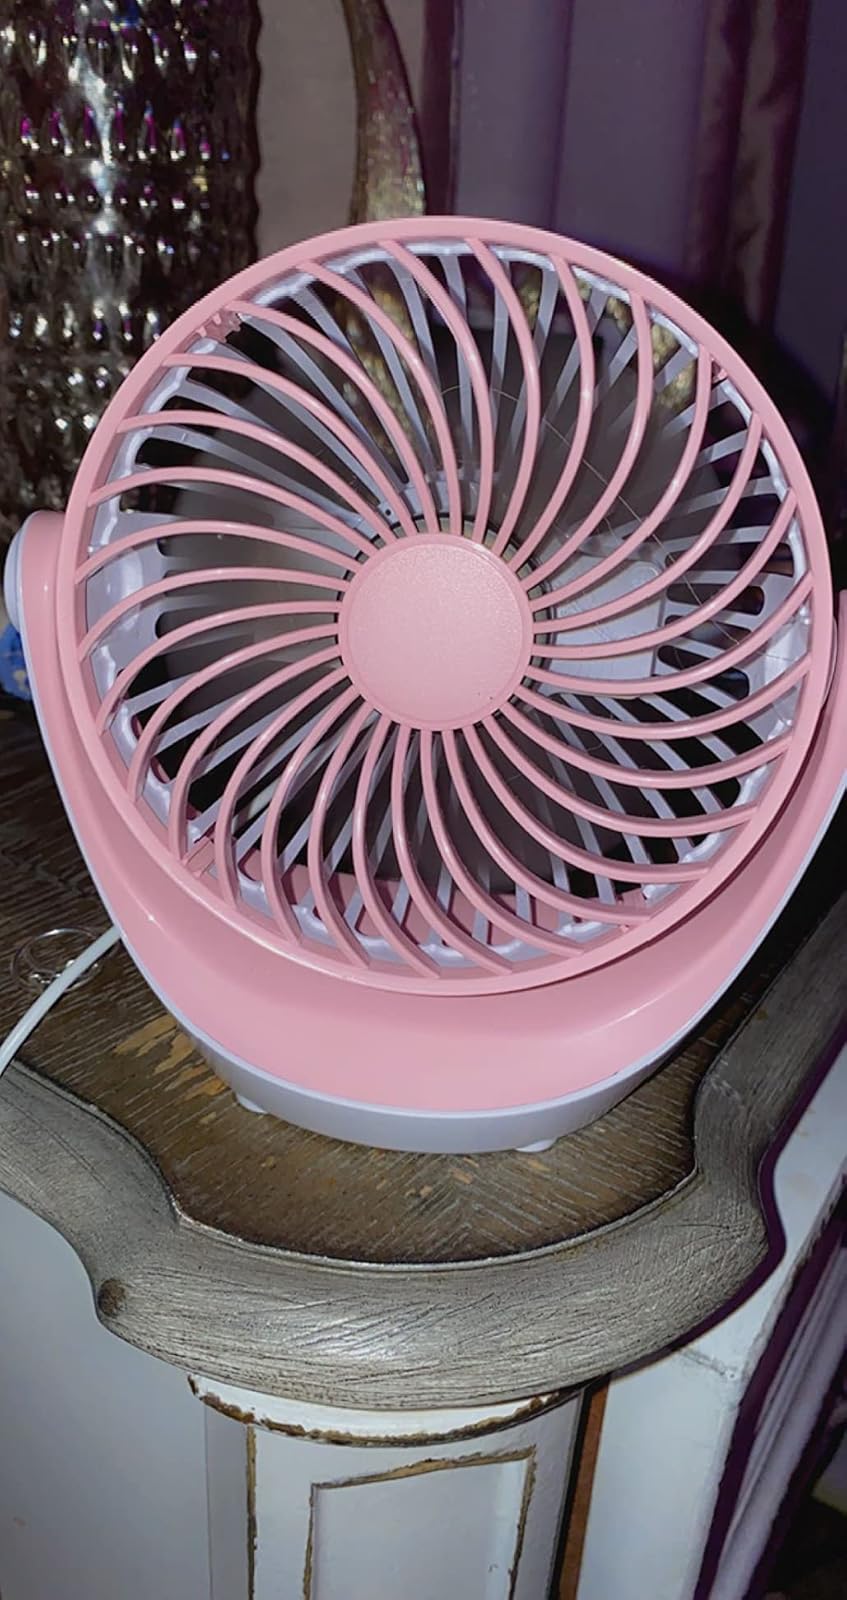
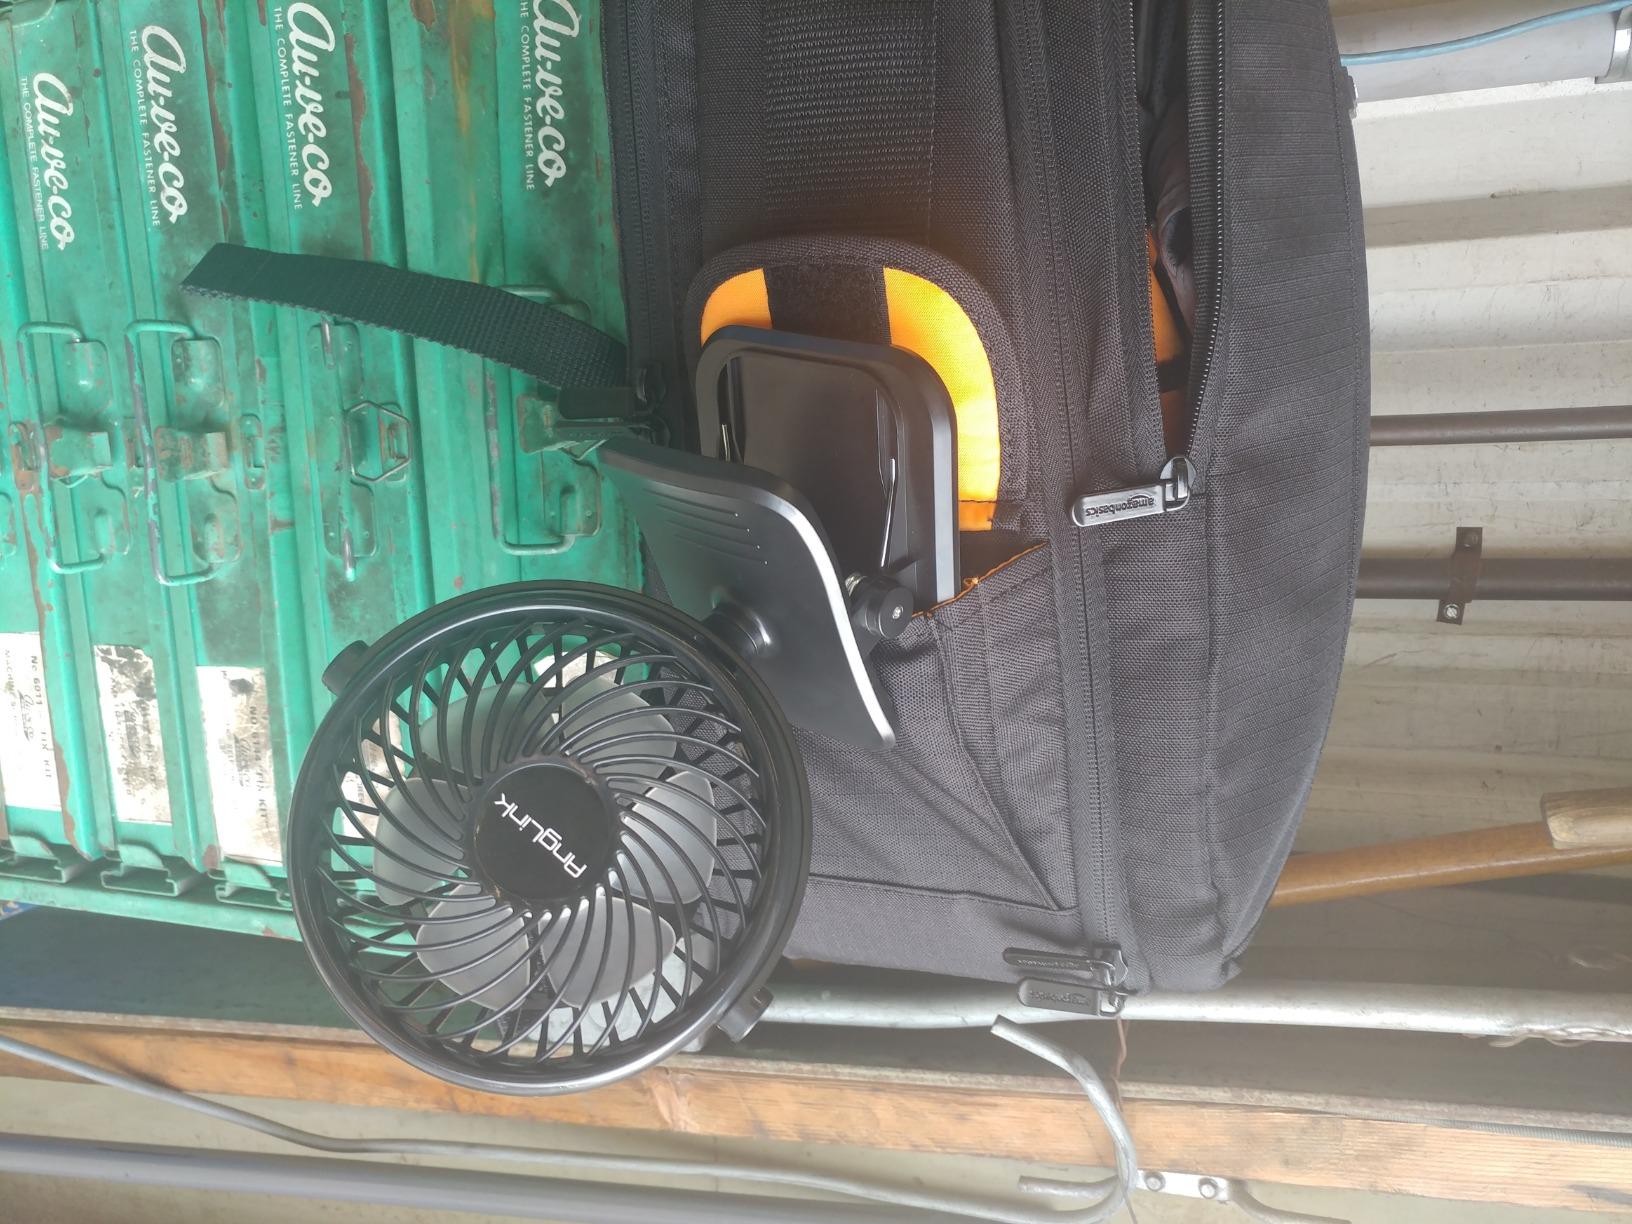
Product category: fan
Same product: no